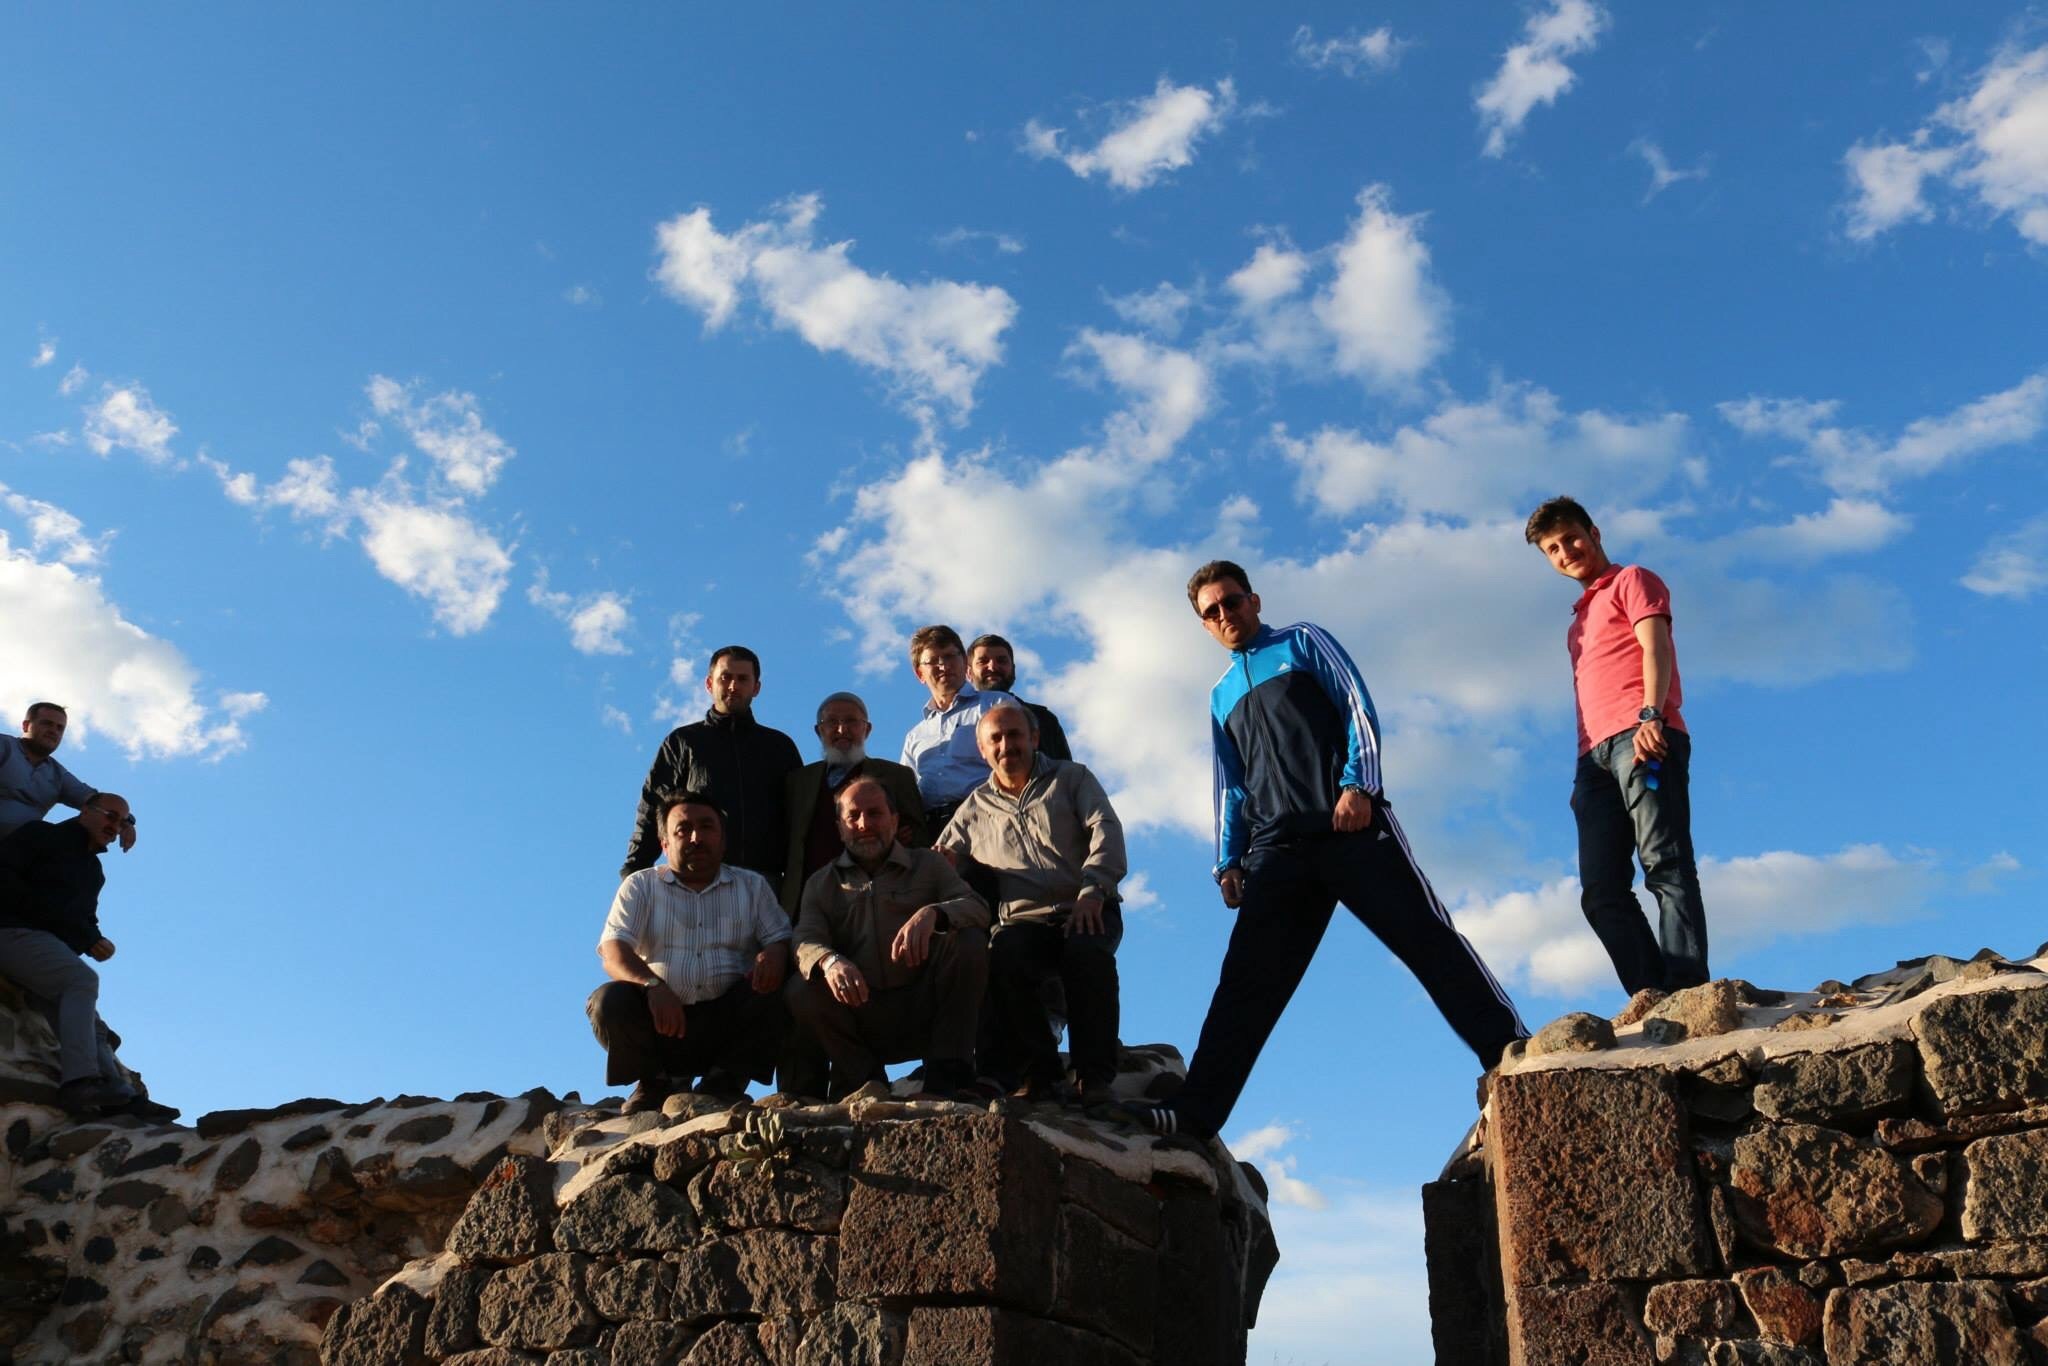
walking, mountain, people, adventure, vacation, travel, extreme sport, tourism, summit, mountaineering, tour, erzurum